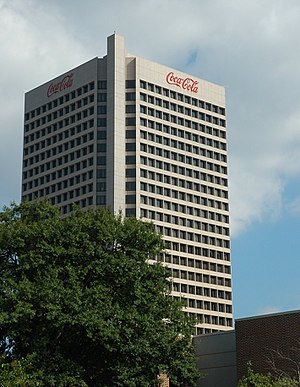
The Coca-Cola Company
The Coca-Cola Company er en amerikansk drikkevare-koncern med hovedsæde i Atlanta i USA. Koncernen fremstiller bl.a. sodavand, hvor den er mest kendt for colaen Coca-Cola. Firmaet producerer også sodavandsmærkerne Fanta og Sprite.